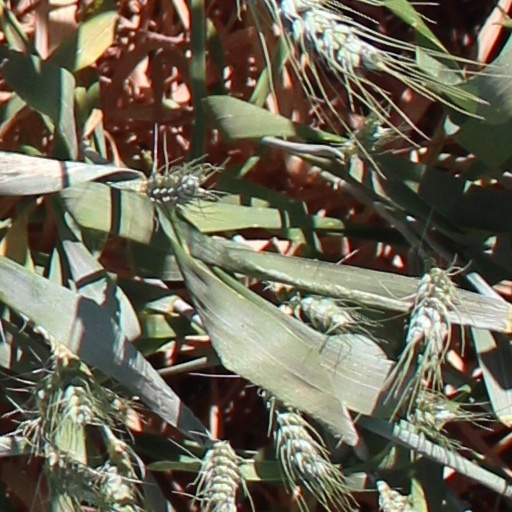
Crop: wheat